James Young (chemist)

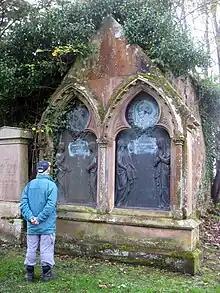
The memorial to James Young and his wife Mary is sited in the old Inverkip churchyard, at the north end of the mausoleum of the Shaw-Stewart Baronets.

Young's wife died on 6 April 1868, and by 1871 he had moved with his children to Kelly House, near Wemyss Bay in the district of Inverkip. The 1881 census record shows him living with his son and daughter at this estate. Young died at the age of 71 in his home on 16 May 1883, in the presence of his son James. He was buried at Inverkip churchyard.